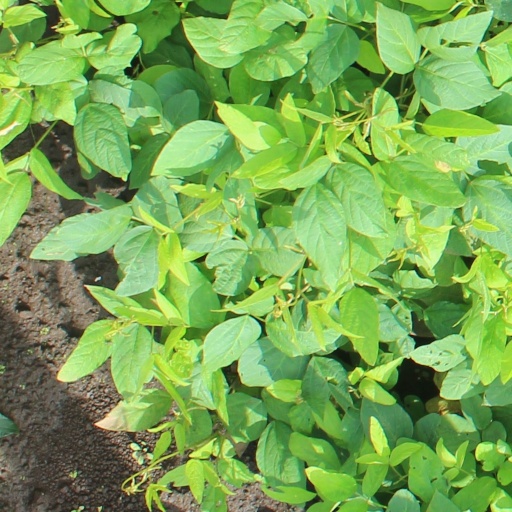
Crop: soybean